Bobby Roode

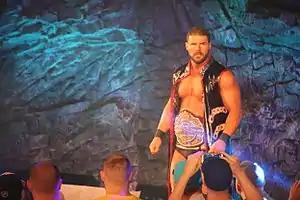
Roode as TNA King of the Mountain Champion in October 2015

At the edition of May 9 of "Impact Wrestling", Bobby Roode showed signs of a possible face turn when he showed mutual respect for TNA World Champion Eric Young, and the two shook hands on one more championship match for that same night. The match, however, did not happen because TNA Director of Operations MVP declined to make the match. At the end of the episode, MVP ended up attacking Young and declared himself the number-one contender for the TNA World Heavyweight Championship at Slammiversary. At the edition of May 15 of "Impact Wrestling", Roode was suspended indefinitely for his confrontation with MVP. A campaign began on impactwrestling.com to lift Roode's suspension. On the edition of June 19 of "Impact Wrestling", Roode returned and attacked Kenny King and saving his long-time best friend Eric Young from further injury after losing the TNA World Heavyweight Championship to Lashley, and turning face in the process for the first time since 2011. On the July 3 episode of "Impact Wrestling", he defeated Kenny King in a Street Fight and MVP on the July 24 episode of "Impact Wrestling" in a Falls Count Anywhere match. On the September 3 episode of "Impact Wrestling", he defeated Eric Young to be the number one contender to the TNA World Heavyweight Championship. However, he was defeated by Lashley at No Surrender and failed to win the title. On the October 15 episode of "Impact Wrestling", he defeated Austin Aries, Eric Young and Jeff Hardy once again to be the number one contender to the TNA World Heavyweight Championship. On September 18, 2014, in the main event of the "Impact Wrestling" episode taped to air on October 28, Roode defeated Lashley to win the TNA World Heavyweight Championship for the second time. He successfully retained his title against MVP on the November 5 episode of "Impact Wrestling". On November 15, 2014, Roode successfully defended the TNA World Heavyweight Championship against Tommy Dreamer at House of Hardcore VII. On January 7, 2015 on "Impact Wrestling" Roode lost the TNA World Heavyweight Championship to Lashley, after interference from MVP, Kenny King, and two masked men who seconds later revealed themselves as Samoa Joe and Low Ki. Roode's best friend Eric Young came out with a steel chair to scare them away but ultimately hit Roode with the chair, costing him the match. On the January 16, 2015, episode of "Impact Wrestling", Roode was defeated by Young in a No Disqualification match. On the January 23 episode of "Impact Wrestling", Roode teamed with Kurt Angle, but lost once again against Eric Young and Low Ki. However, Bobby Roode defeated Eric Young in a Six Sides of Steel match at Lockdown and once again in a Last Man Standing match on the March 13 episode of "Impact Wrestling". The feud ended in a Submission match on the April 3 episode of "Impact Wrestling", which Eric Young won.